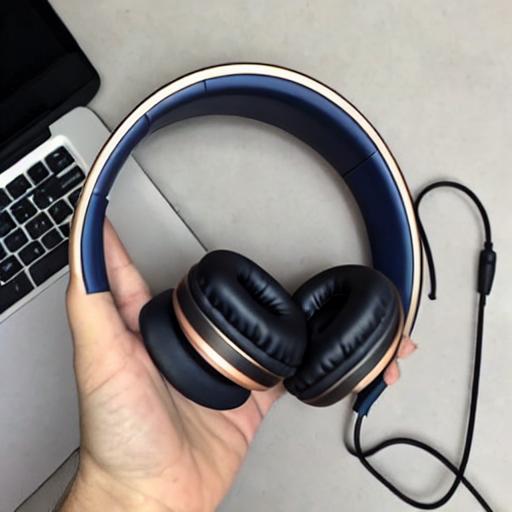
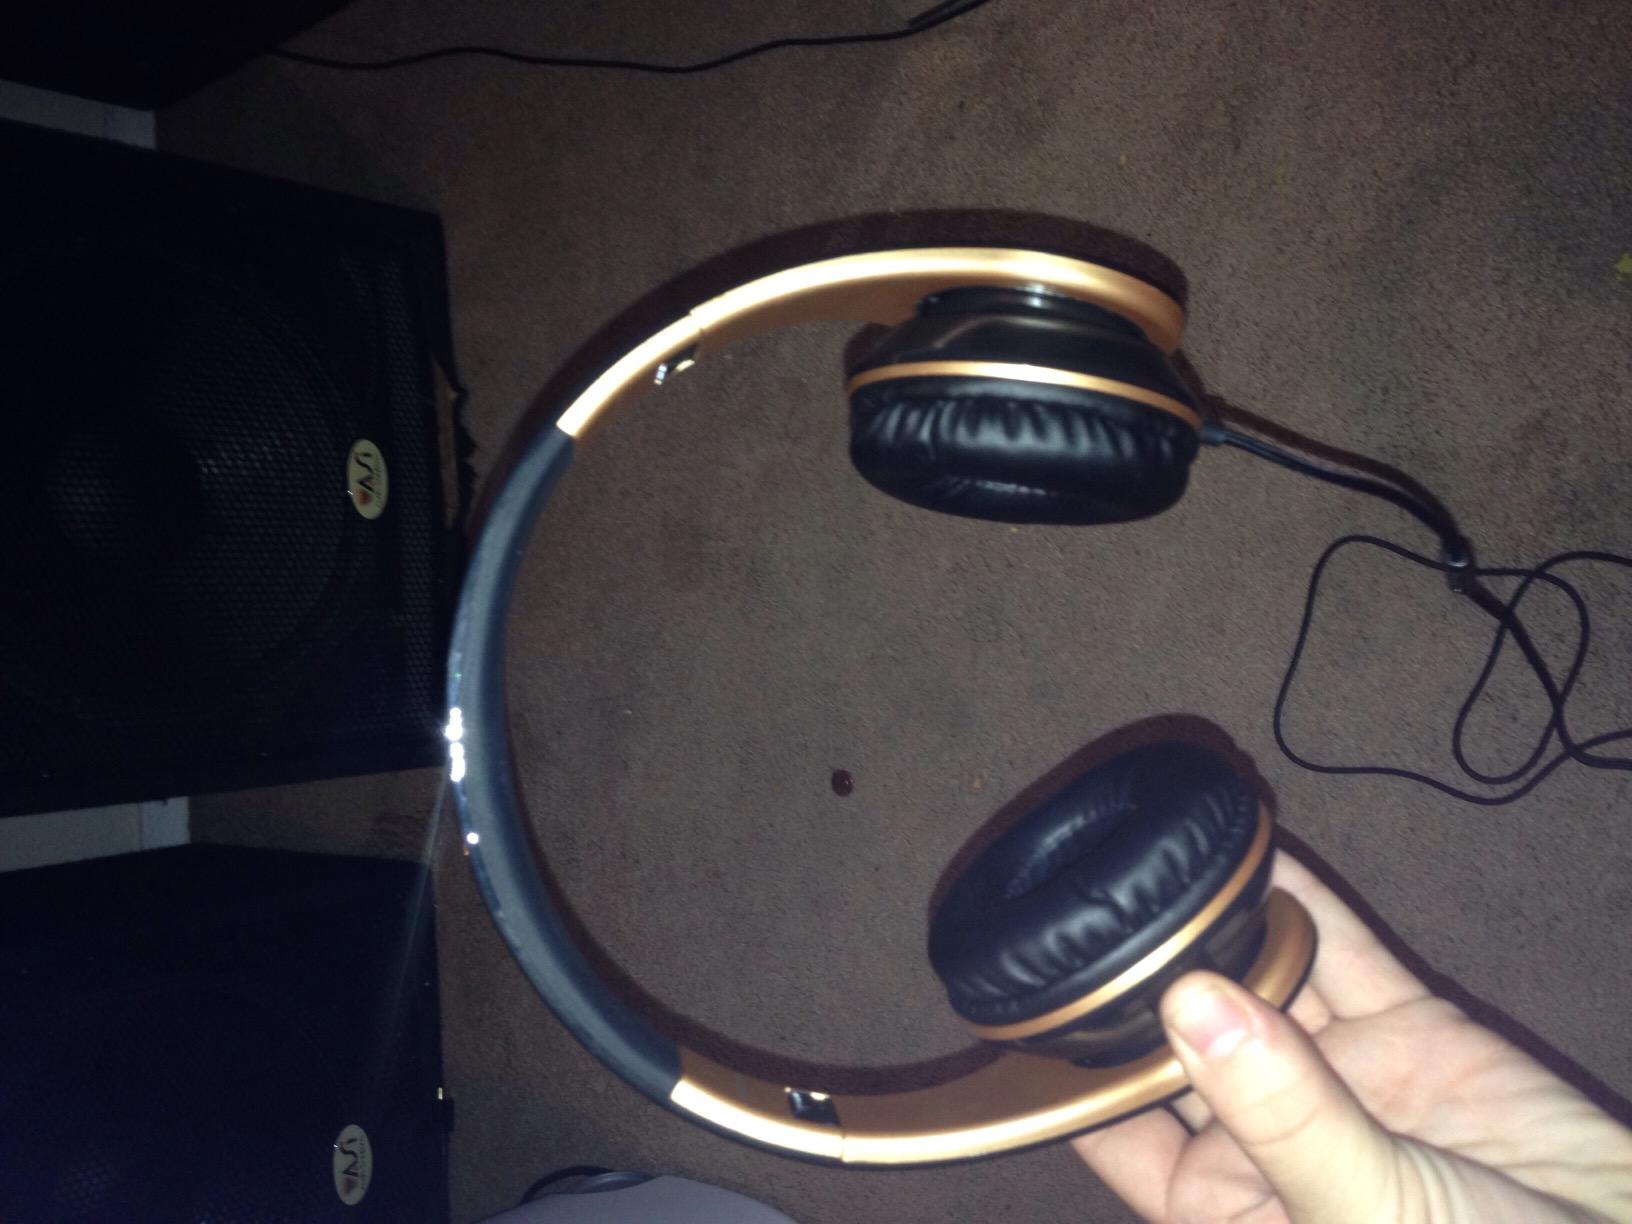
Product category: headphones
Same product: no